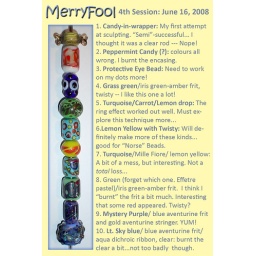
Playing around with some blue aventurine frit and colour juxtapositions... learning where to &amp;quot;sit&amp;quot; my glass in the flame.